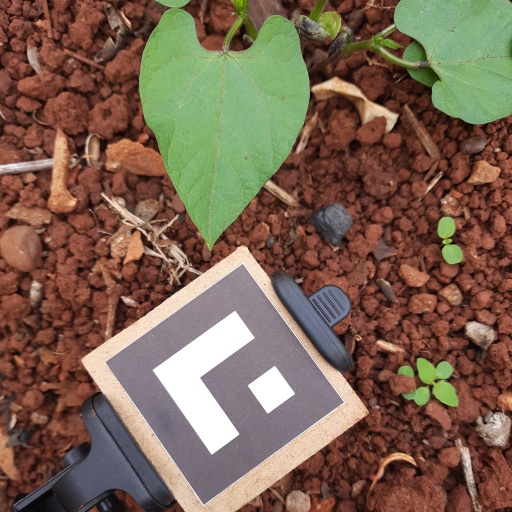
Observations: wavy surface, no eating holes, under shade